Bandy World Cup

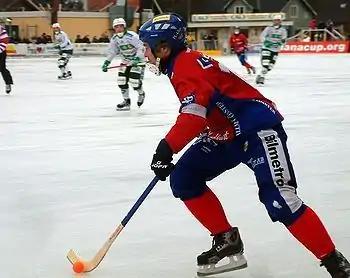
Magnus Olsson playing for Edsbyns IF in 2005.

The Bandy World Cup is an international bandy competition played in Sweden at the beginning of the bandy season every year, in autumn. The participating teams qualify based on their results in the previous bandy season.